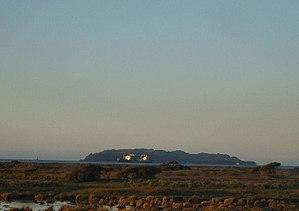
Le phare de Quiriquina est un phare actif situé sur l'île Quiriquina, à l'entrée de la baie de Concepción, dans la région du Biobío au Chili.